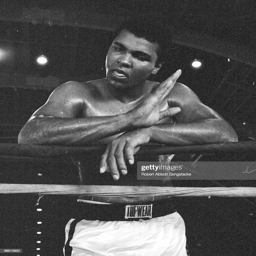
close - up of professional boxer as he leans on the ropes during a break in training .